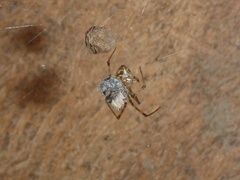
Species: Parasteatoda_tepidariorum